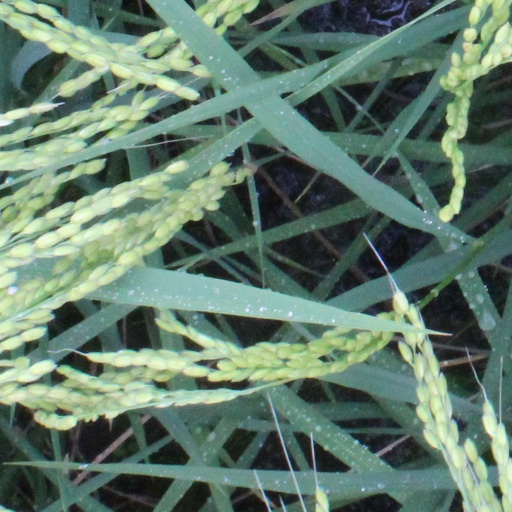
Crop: rice